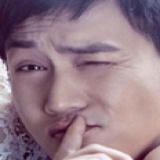
diễn viên Lục Nghị